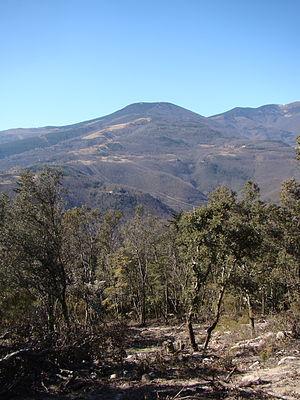
La Souque, vue du dolmen la Caixa de Rotllan